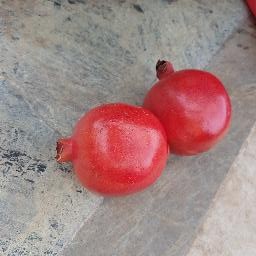
Fruit: Pomegranate
Quality: Good